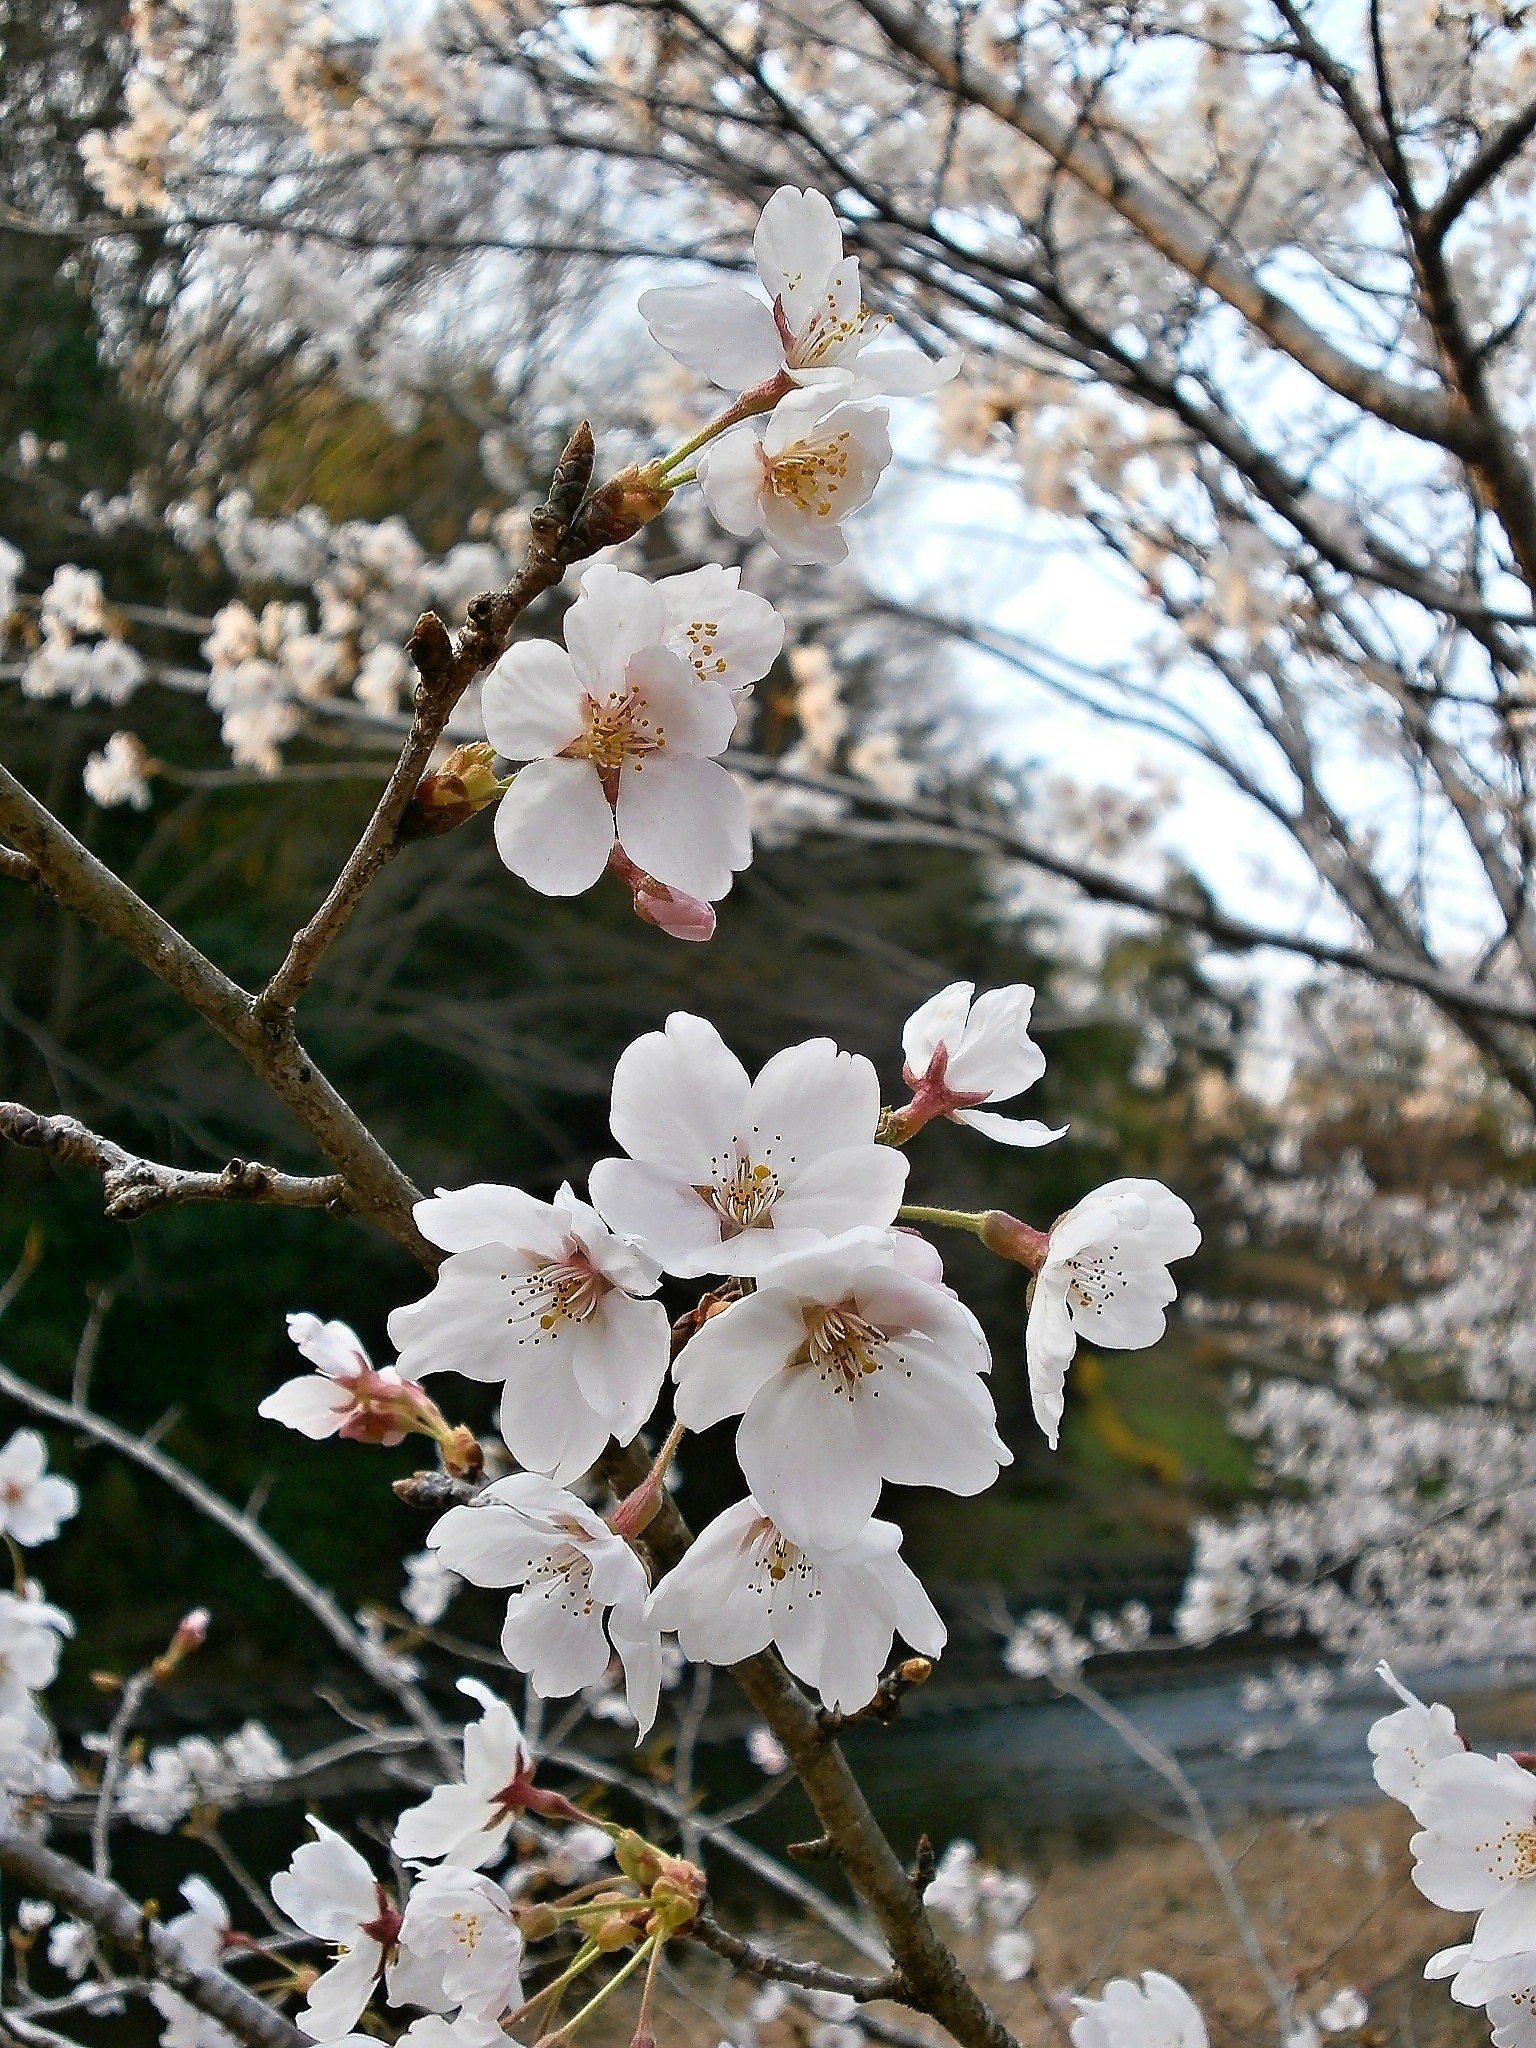
branch, blossom, plant, flower, petal, spring, produce, botany, flora, season, cherry blossom, cherry, flowering plant, cherry blossoms, cherry tree, land plant